Aerosvit Ukrainian Airlines

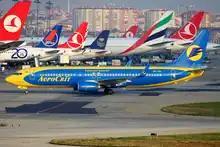
An AeroSvit Boeing 737-800 at Atatürk International Airport in 2012. The first aircraft of the type was delivered to the carrier in that year. , all Boeing 737s in the fleet were being returned to the lessors.

Boryspil International Airport's suspension of Aerosvit flights in , and a clash over a RUB 95 million debt with Sheremetyevo International Airport late that year indicated Aerosvit's financial weakness. , debt was million (around €403 million), thrice the value of company assets (€138.7 million). The airline had not reported the 2012 results, but losses mounted to ₴ 1,456 billion in 2011, a threefold increase year-on-year. Aerosvit's last profitable year was 2007.